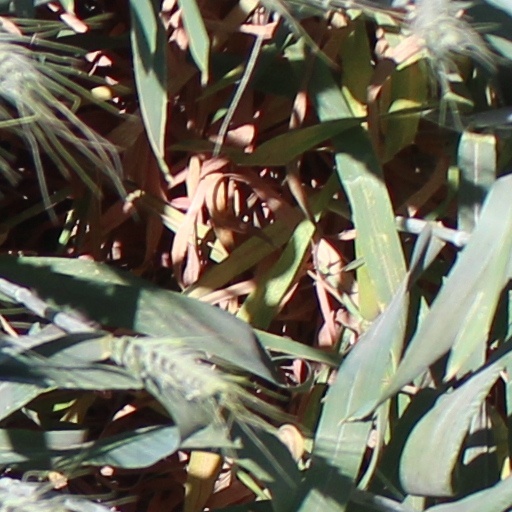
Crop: wheat